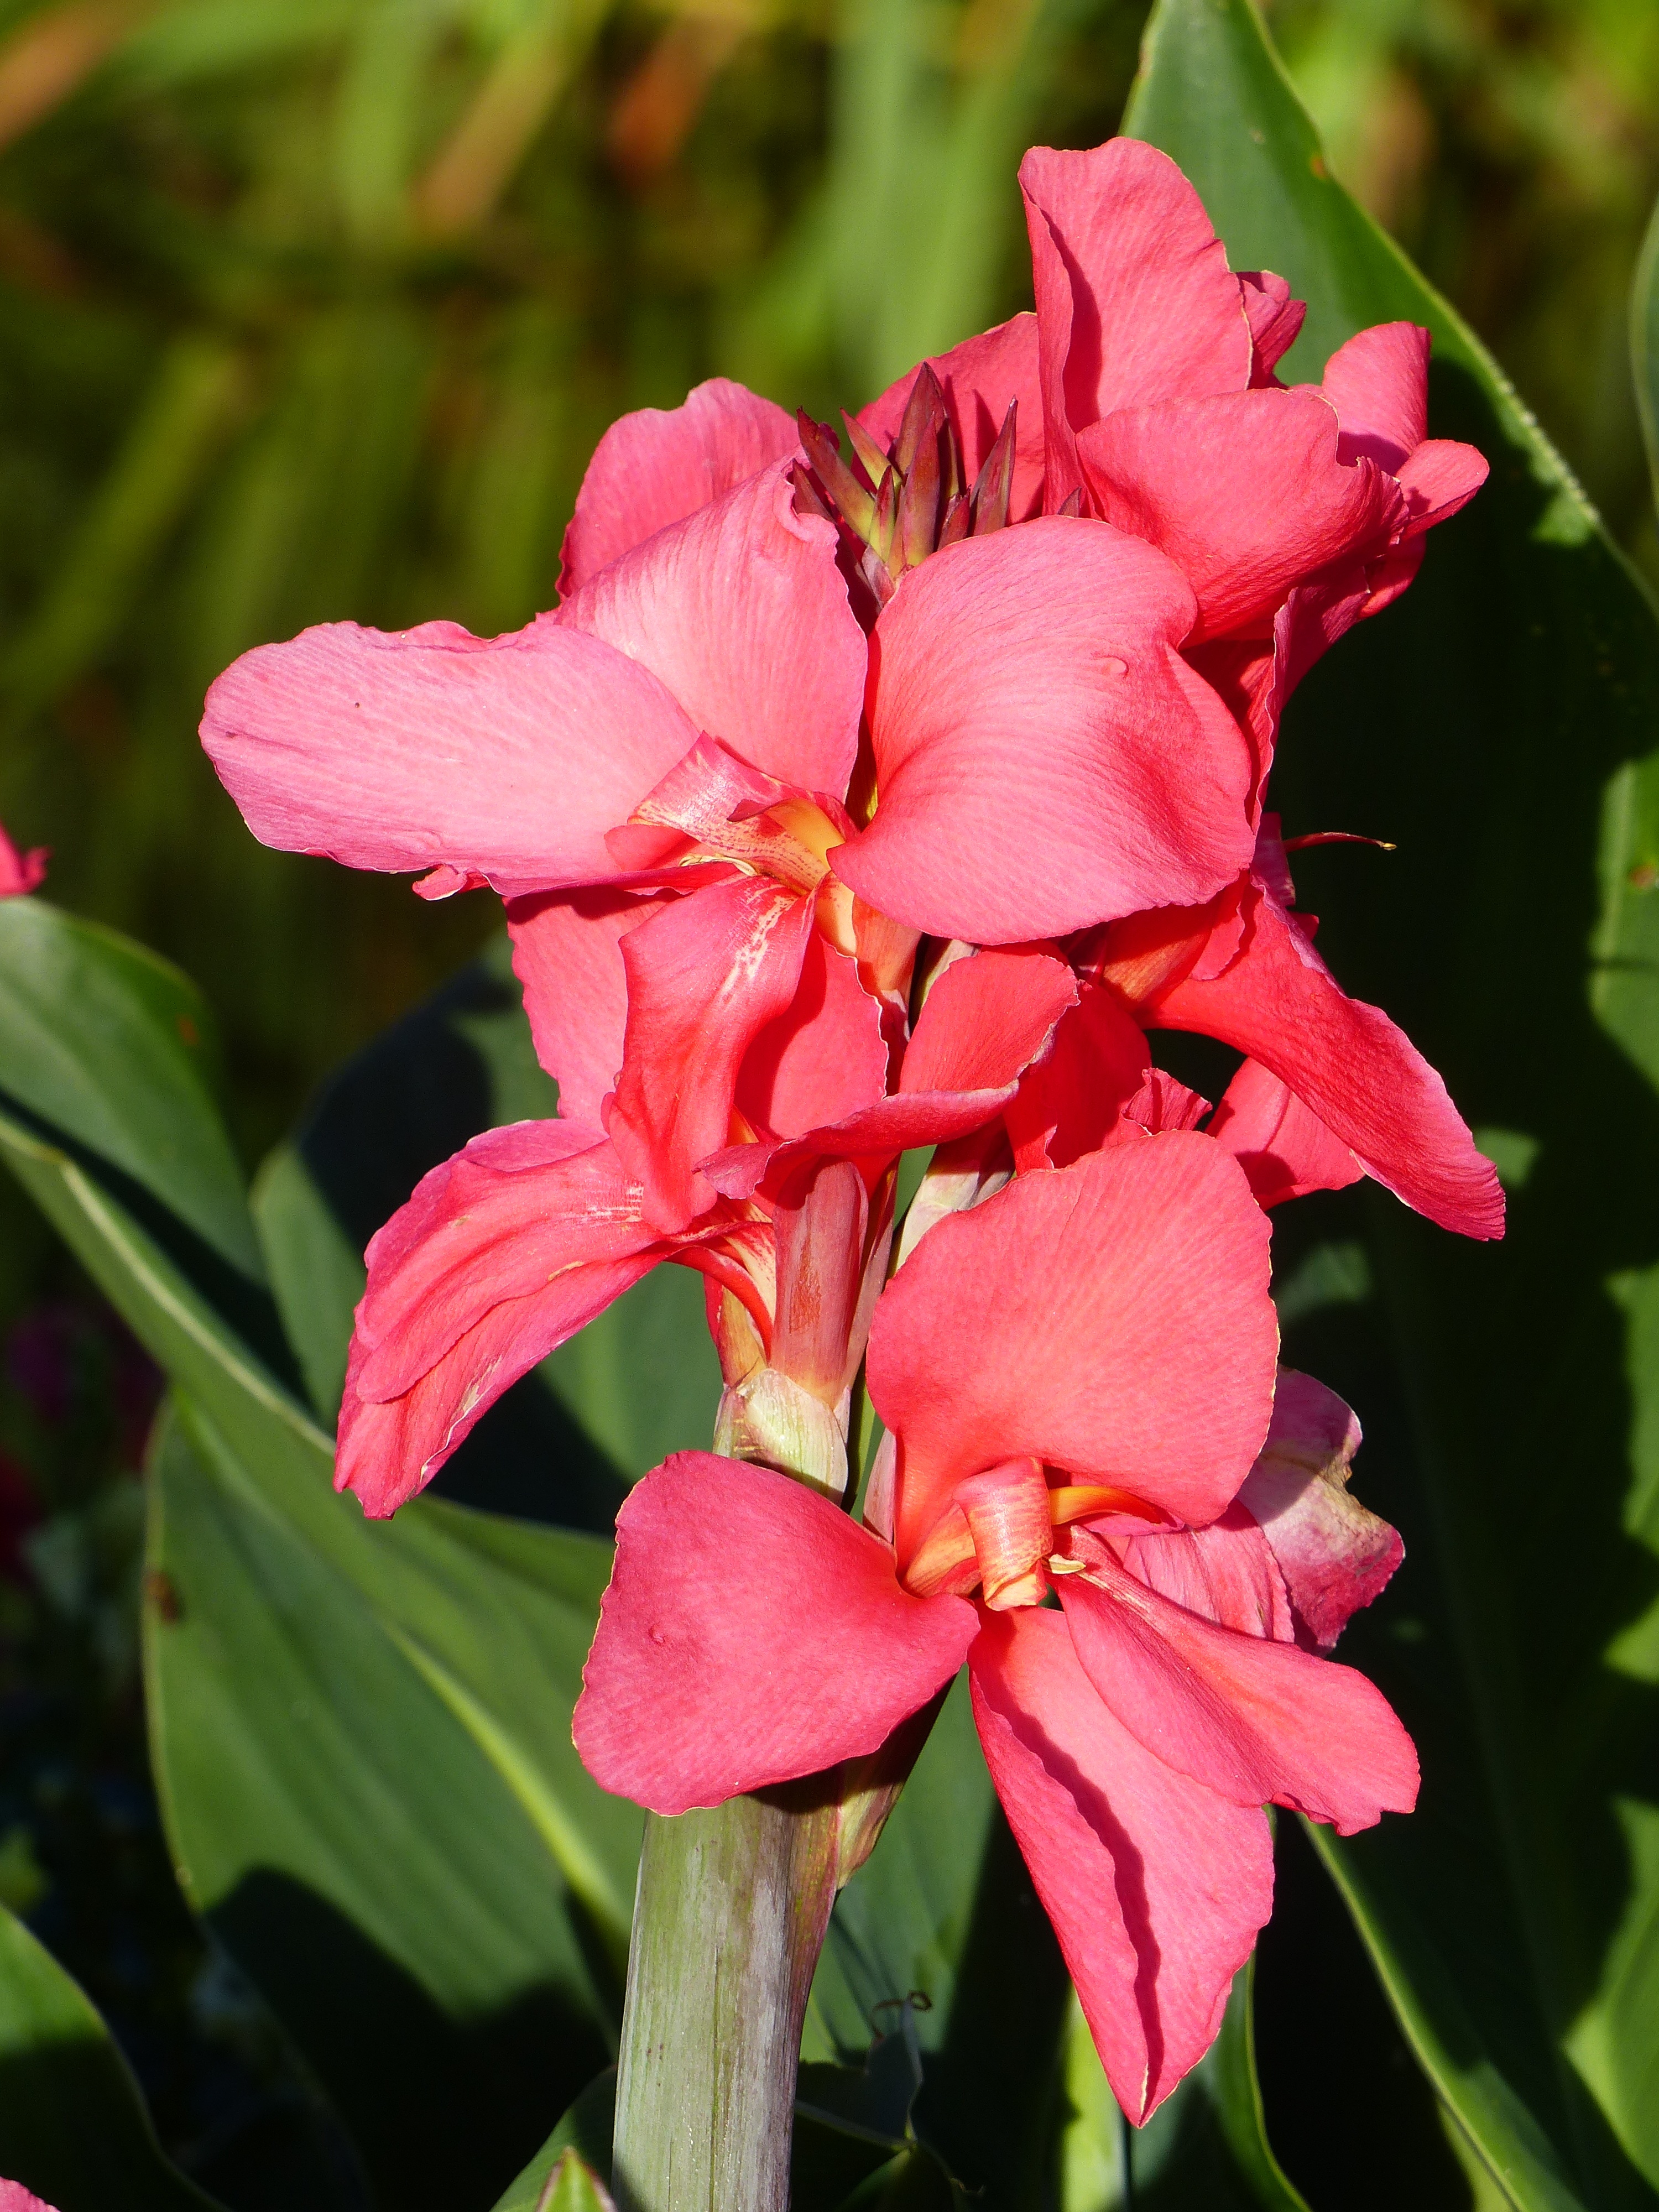
blossom, plant, flower, petal, summer, green, red, botany, flora, colors, shrub, sweden, daylily, gladiolus, macro photography, flowering plant, canna lily, city garden, lidk ping, land plant, canna family